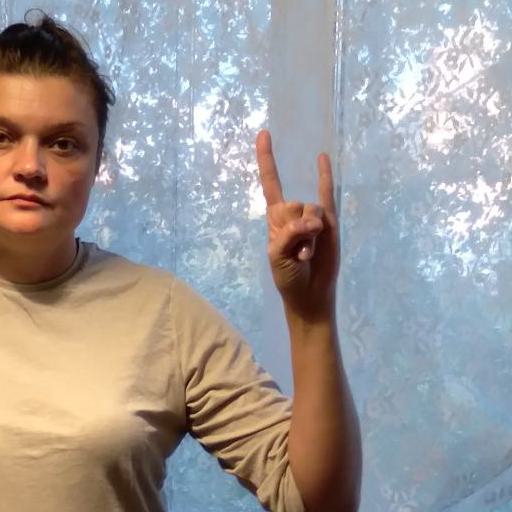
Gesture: rock